Elections in the Roman Republic

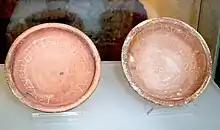
Propaganda cups of Cato (left) and Catiline (right). Cups filled with food were distributed to the people to build support for candidates.

In the Roman Republic, elections were held annually for every major magistracy. They were conducted before two assemblies: the centuriate and tribal assemblies. The centuriate assembly, made up of centuries divided by wealth and age, elected the senior magistrates: those with (the consuls and the praetors) and the censors. The tribal assembly, made up of tribes grouped by geography, elected all other magistrates. Plebeian tribunes and aediles were also elected by the tribal assembly although in a slightly different form.